Nell (film)

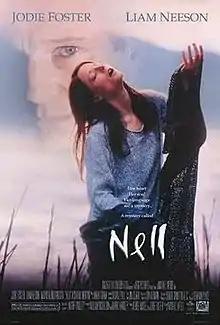
Theatrical release poster

Nell is a 1994 American drama film directed by Michael Apted from a screenplay written by William Nicholson. The film stars Jodie Foster (who also produced) as Nell Kellty, a young woman who has to face other people for the first time after being raised by her mother in an isolated cabin. Liam Neeson, Natasha Richardson, Richard Libertini, and Nick Searcy are featured in supporting roles. Based on Mark Handley's play "Idioglossia", the script for "Nell" was developed by co-producer Renée Missel and was inspired by Handley's time living in the Cascade Mountains in the 1970s, and the story of Poto and Cabengo, twins who created their own language.